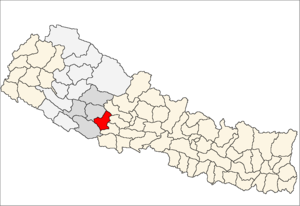
Pyuthan District
Pyuthan District i Rapti Zone (grå) i Mid-Western Development Region (grå + lysegrå)
Pyuthan District er et af Nepals 75 administrative og politiske regioner, betegnet distrikter. Pyuthan er et distrikt i bakkeområdet Middle Hills, som ligger i Rapti Zone i Mid-Western Development Region.